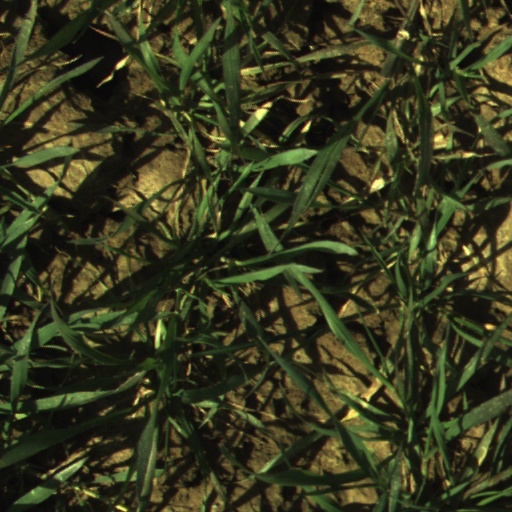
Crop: wheat